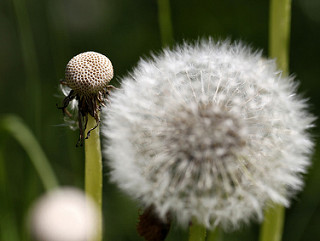
Flower: dandelion